Duncan Hines

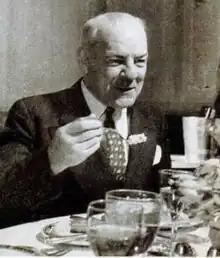

Duncan Hines (March 26, 1880 – March 15, 1959) was an American author and food critic known for his restaurant ratings for travelers. He is best known today for the brand of food products that bears his name.